Kadavulin Kuzhandhai

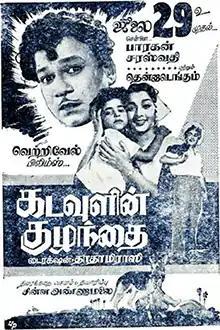
Poster

Kadavulin Kuzhandhai is a 1960 Indian Tamil-language film directed by Dada Mirasi. The film stars Kalyan Kumar and Jamuna. It is based on the 1960 Chinese film "Nobody's Child".